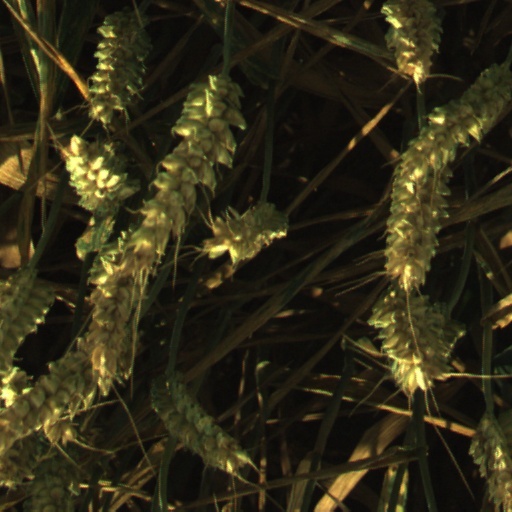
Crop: wheat